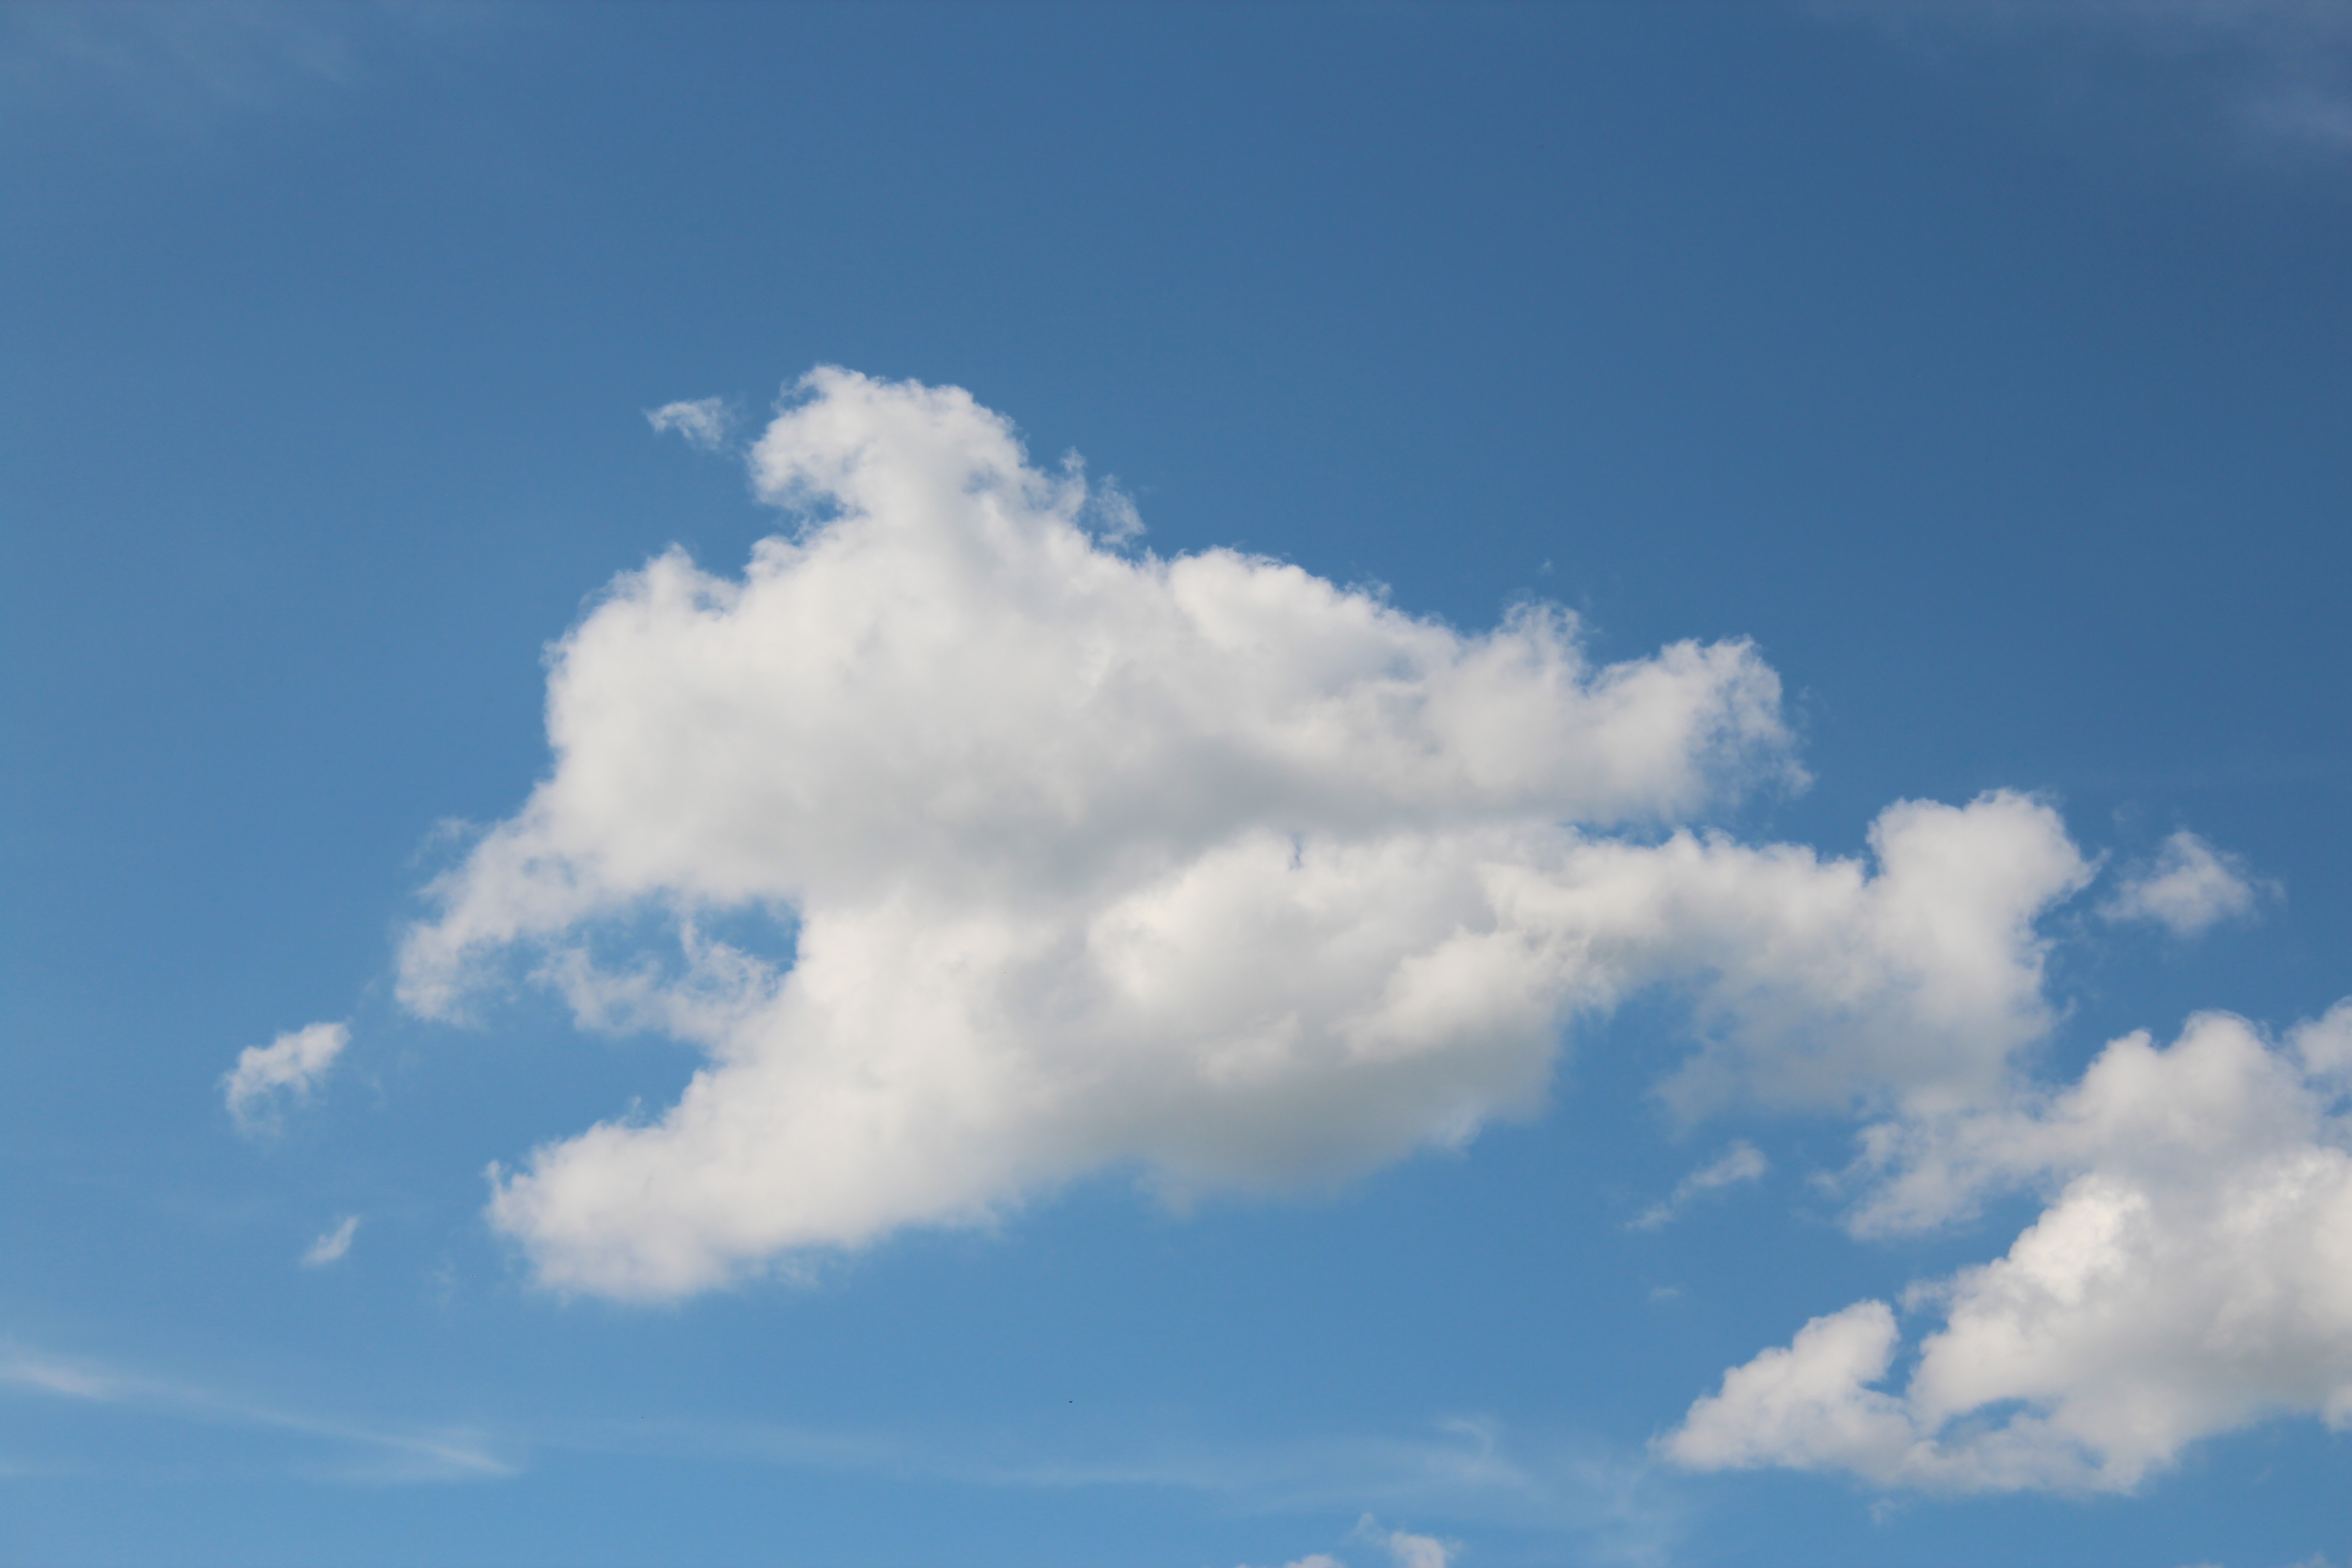
cloud, sky, atmosphere, daytime, cumulus, blue, blue sky clouds, meteorological phenomenon, atmosphere of earth